Willis Seaver Adams

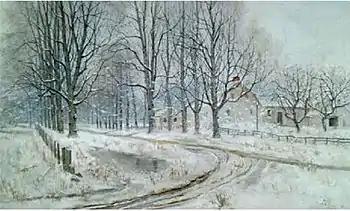
Feather Street, Suffield, Connecticut

Willis Seaver Adams (1842–1921) was a landscape painter who studied under James Abbott McNeill Whistler. He studied at the Royal Academy of Fine Arts in Antwerp, Belgium and was part of the Tonalism movement, which took place in the late 19th century.